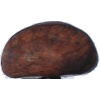
Label: chestnut